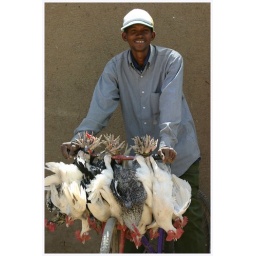
Creative transportation of chicken in Mali. Saves the costs of a bell on your bike ..